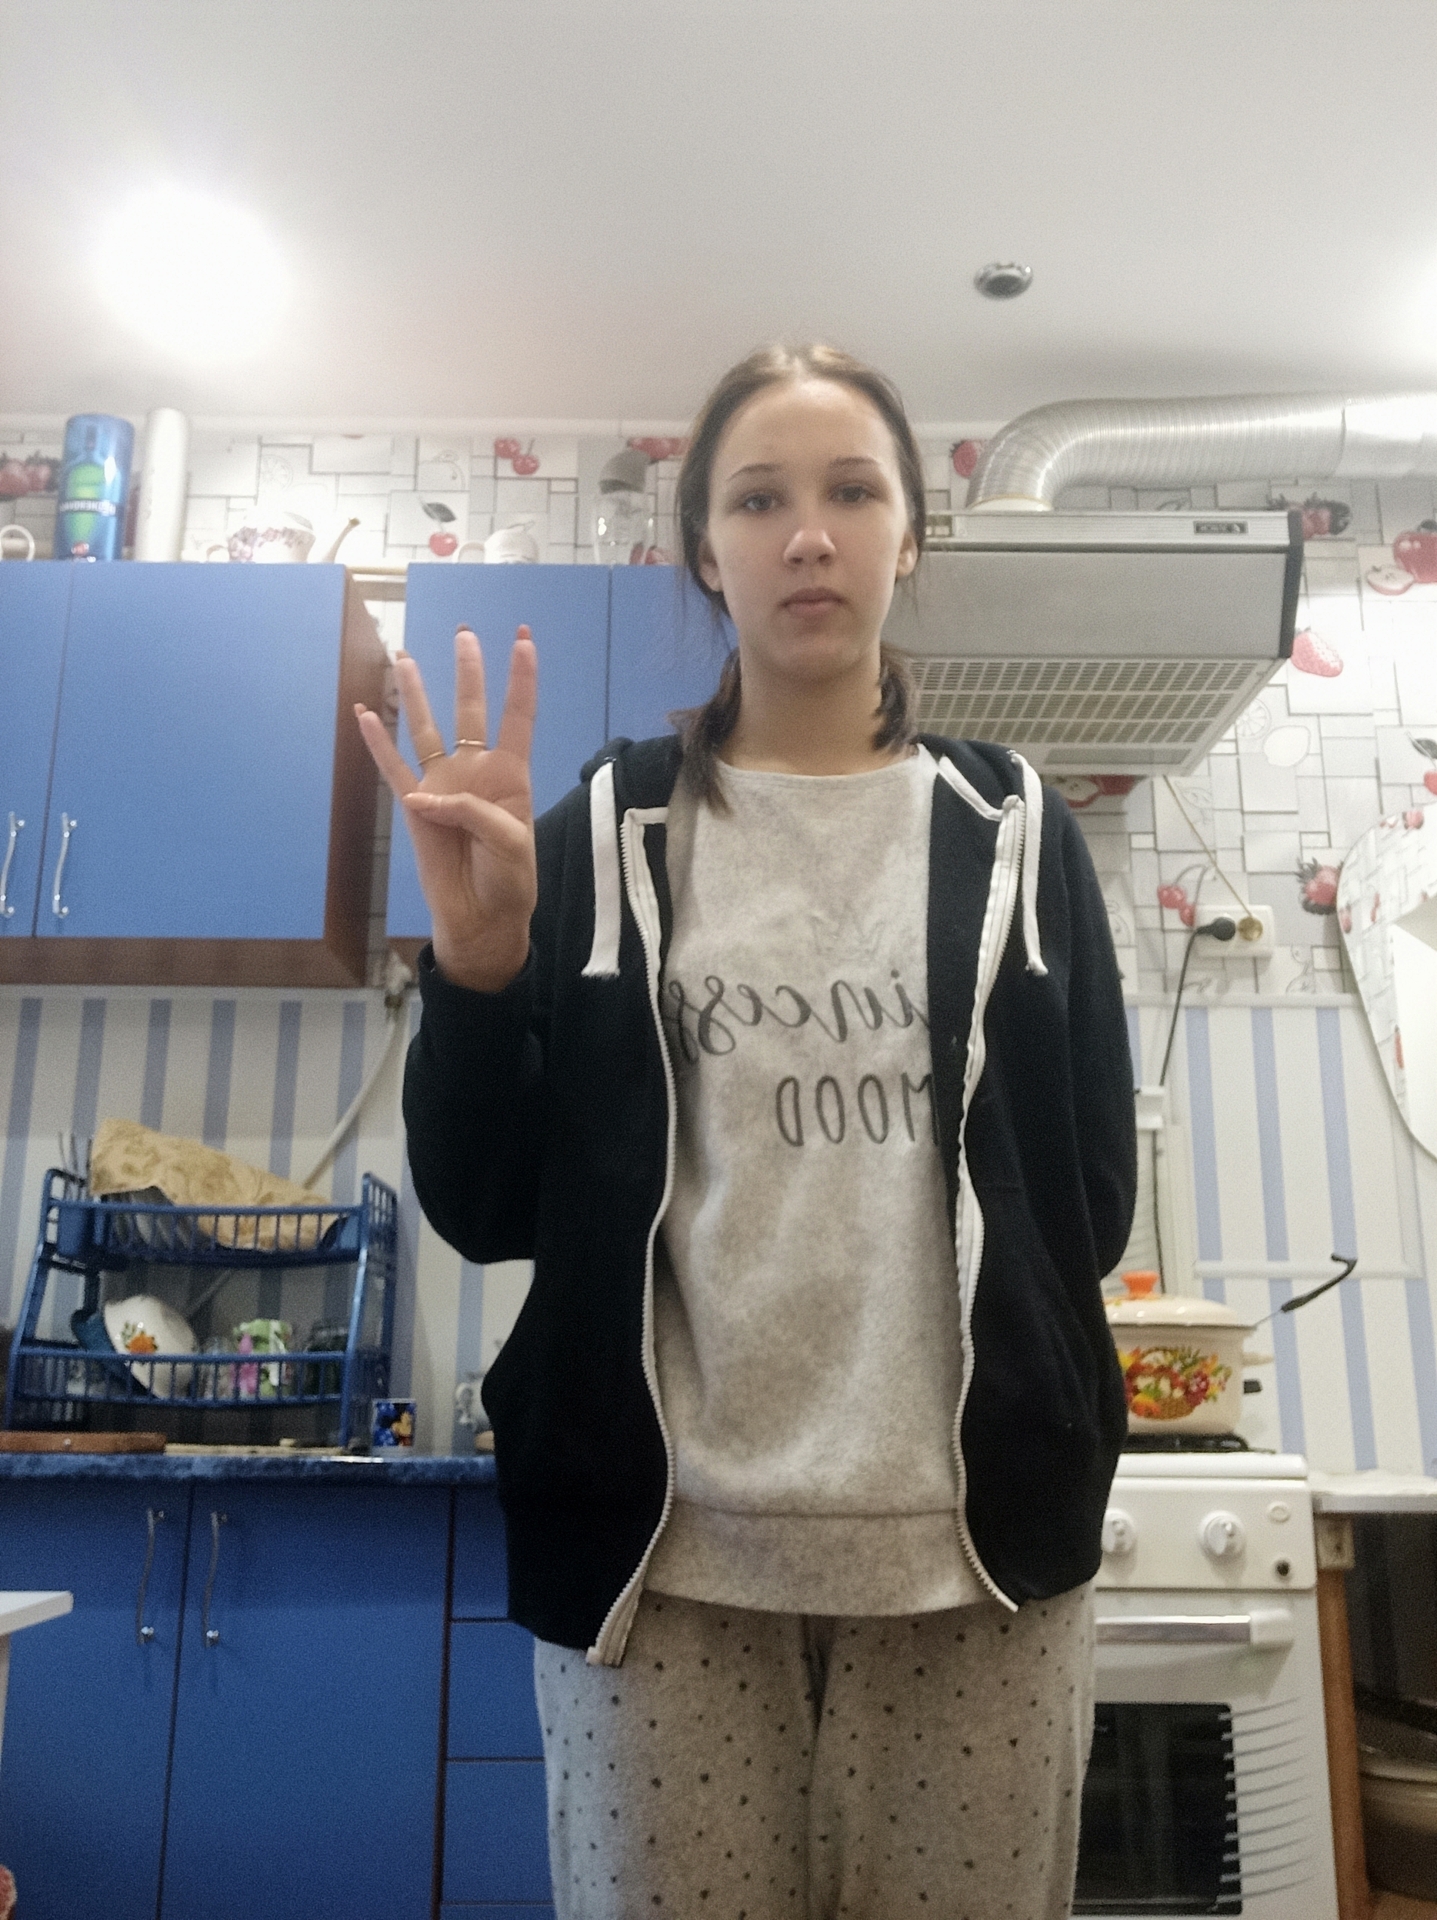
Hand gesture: four